Dog tag

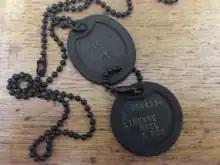
Australian dog tags, fitted with rubber dog tag silencers. Note the lower circular tag attached to the upper tag.

Manufacturers of identification badges recognized a market and began advertising in periodicals. Their pins were usually shaped to suggest a branch of service, and engraved with the soldier's name and unit. Machine-stamped tags were also made of brass or lead with a hole and usually had (on one side) an eagle or shield, and such phrases as "War for the Union" or "Liberty, Union, and Equality". The other side had the soldier's name and unit, and sometimes a list of battles in which he had participated.